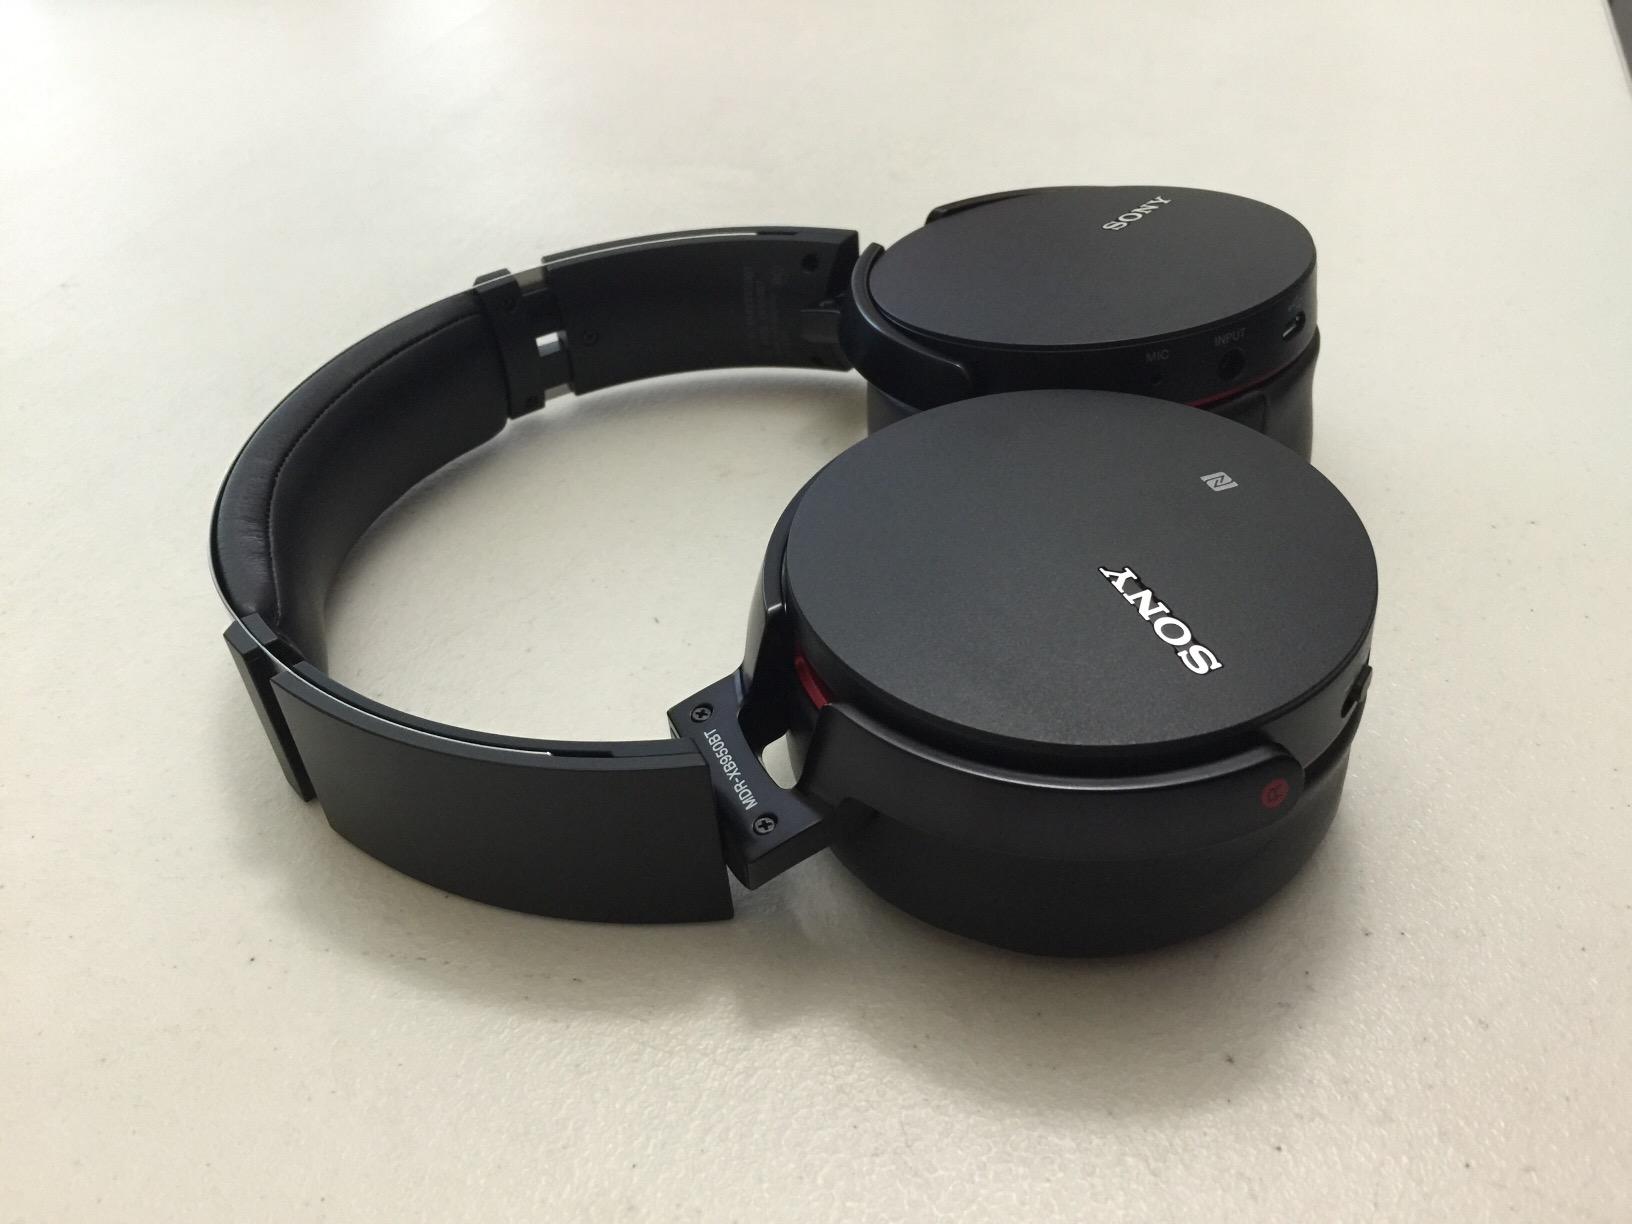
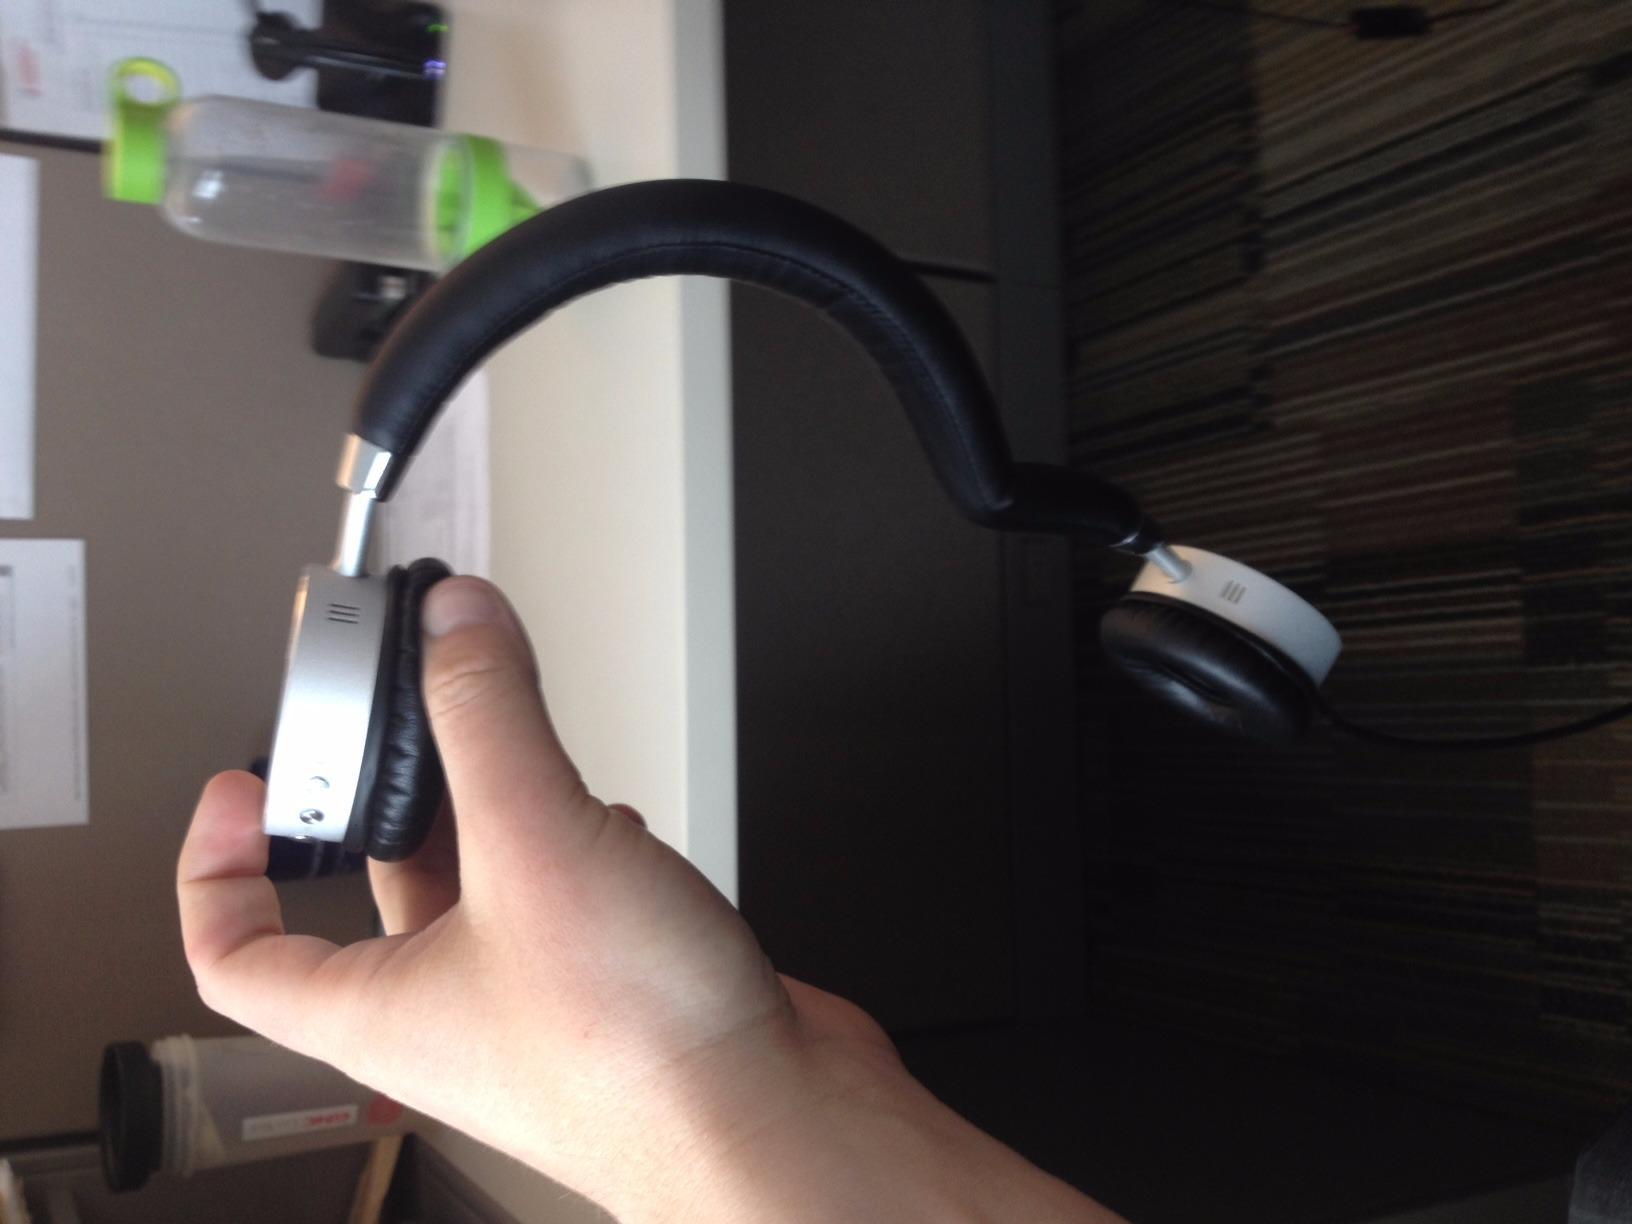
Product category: headphones
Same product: no